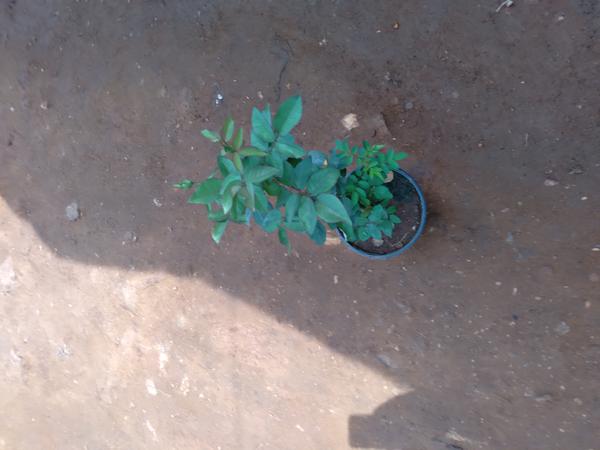
Plant: Rose